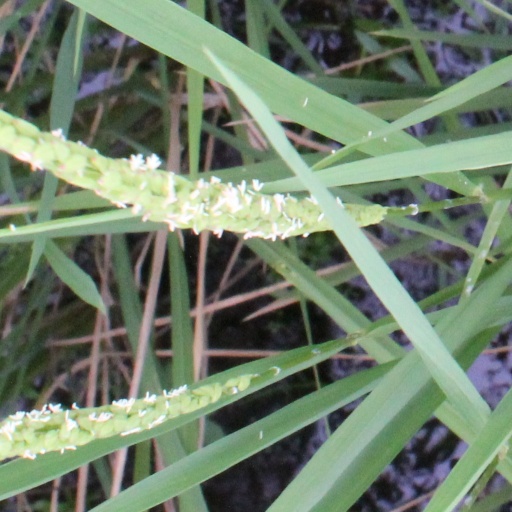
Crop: rice